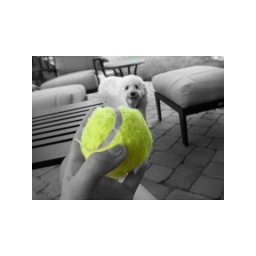
A picture i took with my dogs tennis ball in my hand.